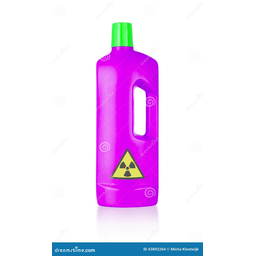
Label: plastic